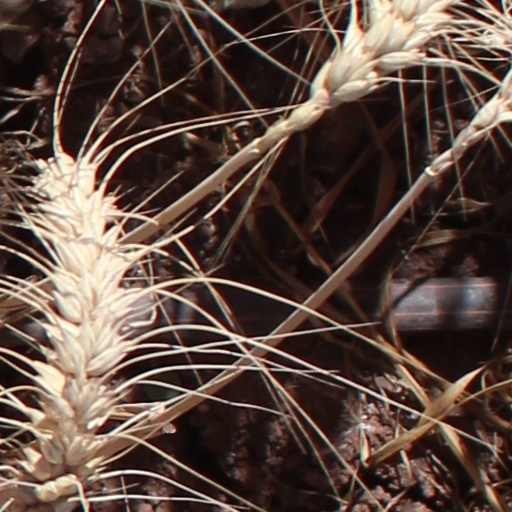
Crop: wheat